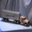
Label: truck